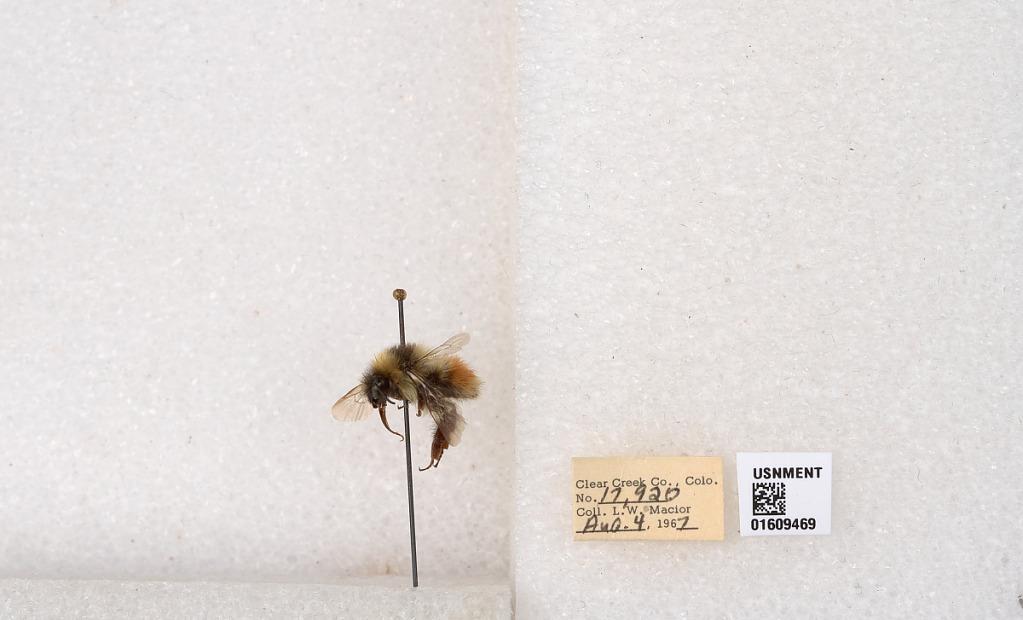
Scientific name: Bombus (Pyrobombus) sylvicola Kirby
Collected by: L. Macior
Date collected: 1967-8-4
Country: United States
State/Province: Colorado
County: Clear Creek
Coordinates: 39.6891, -105.644